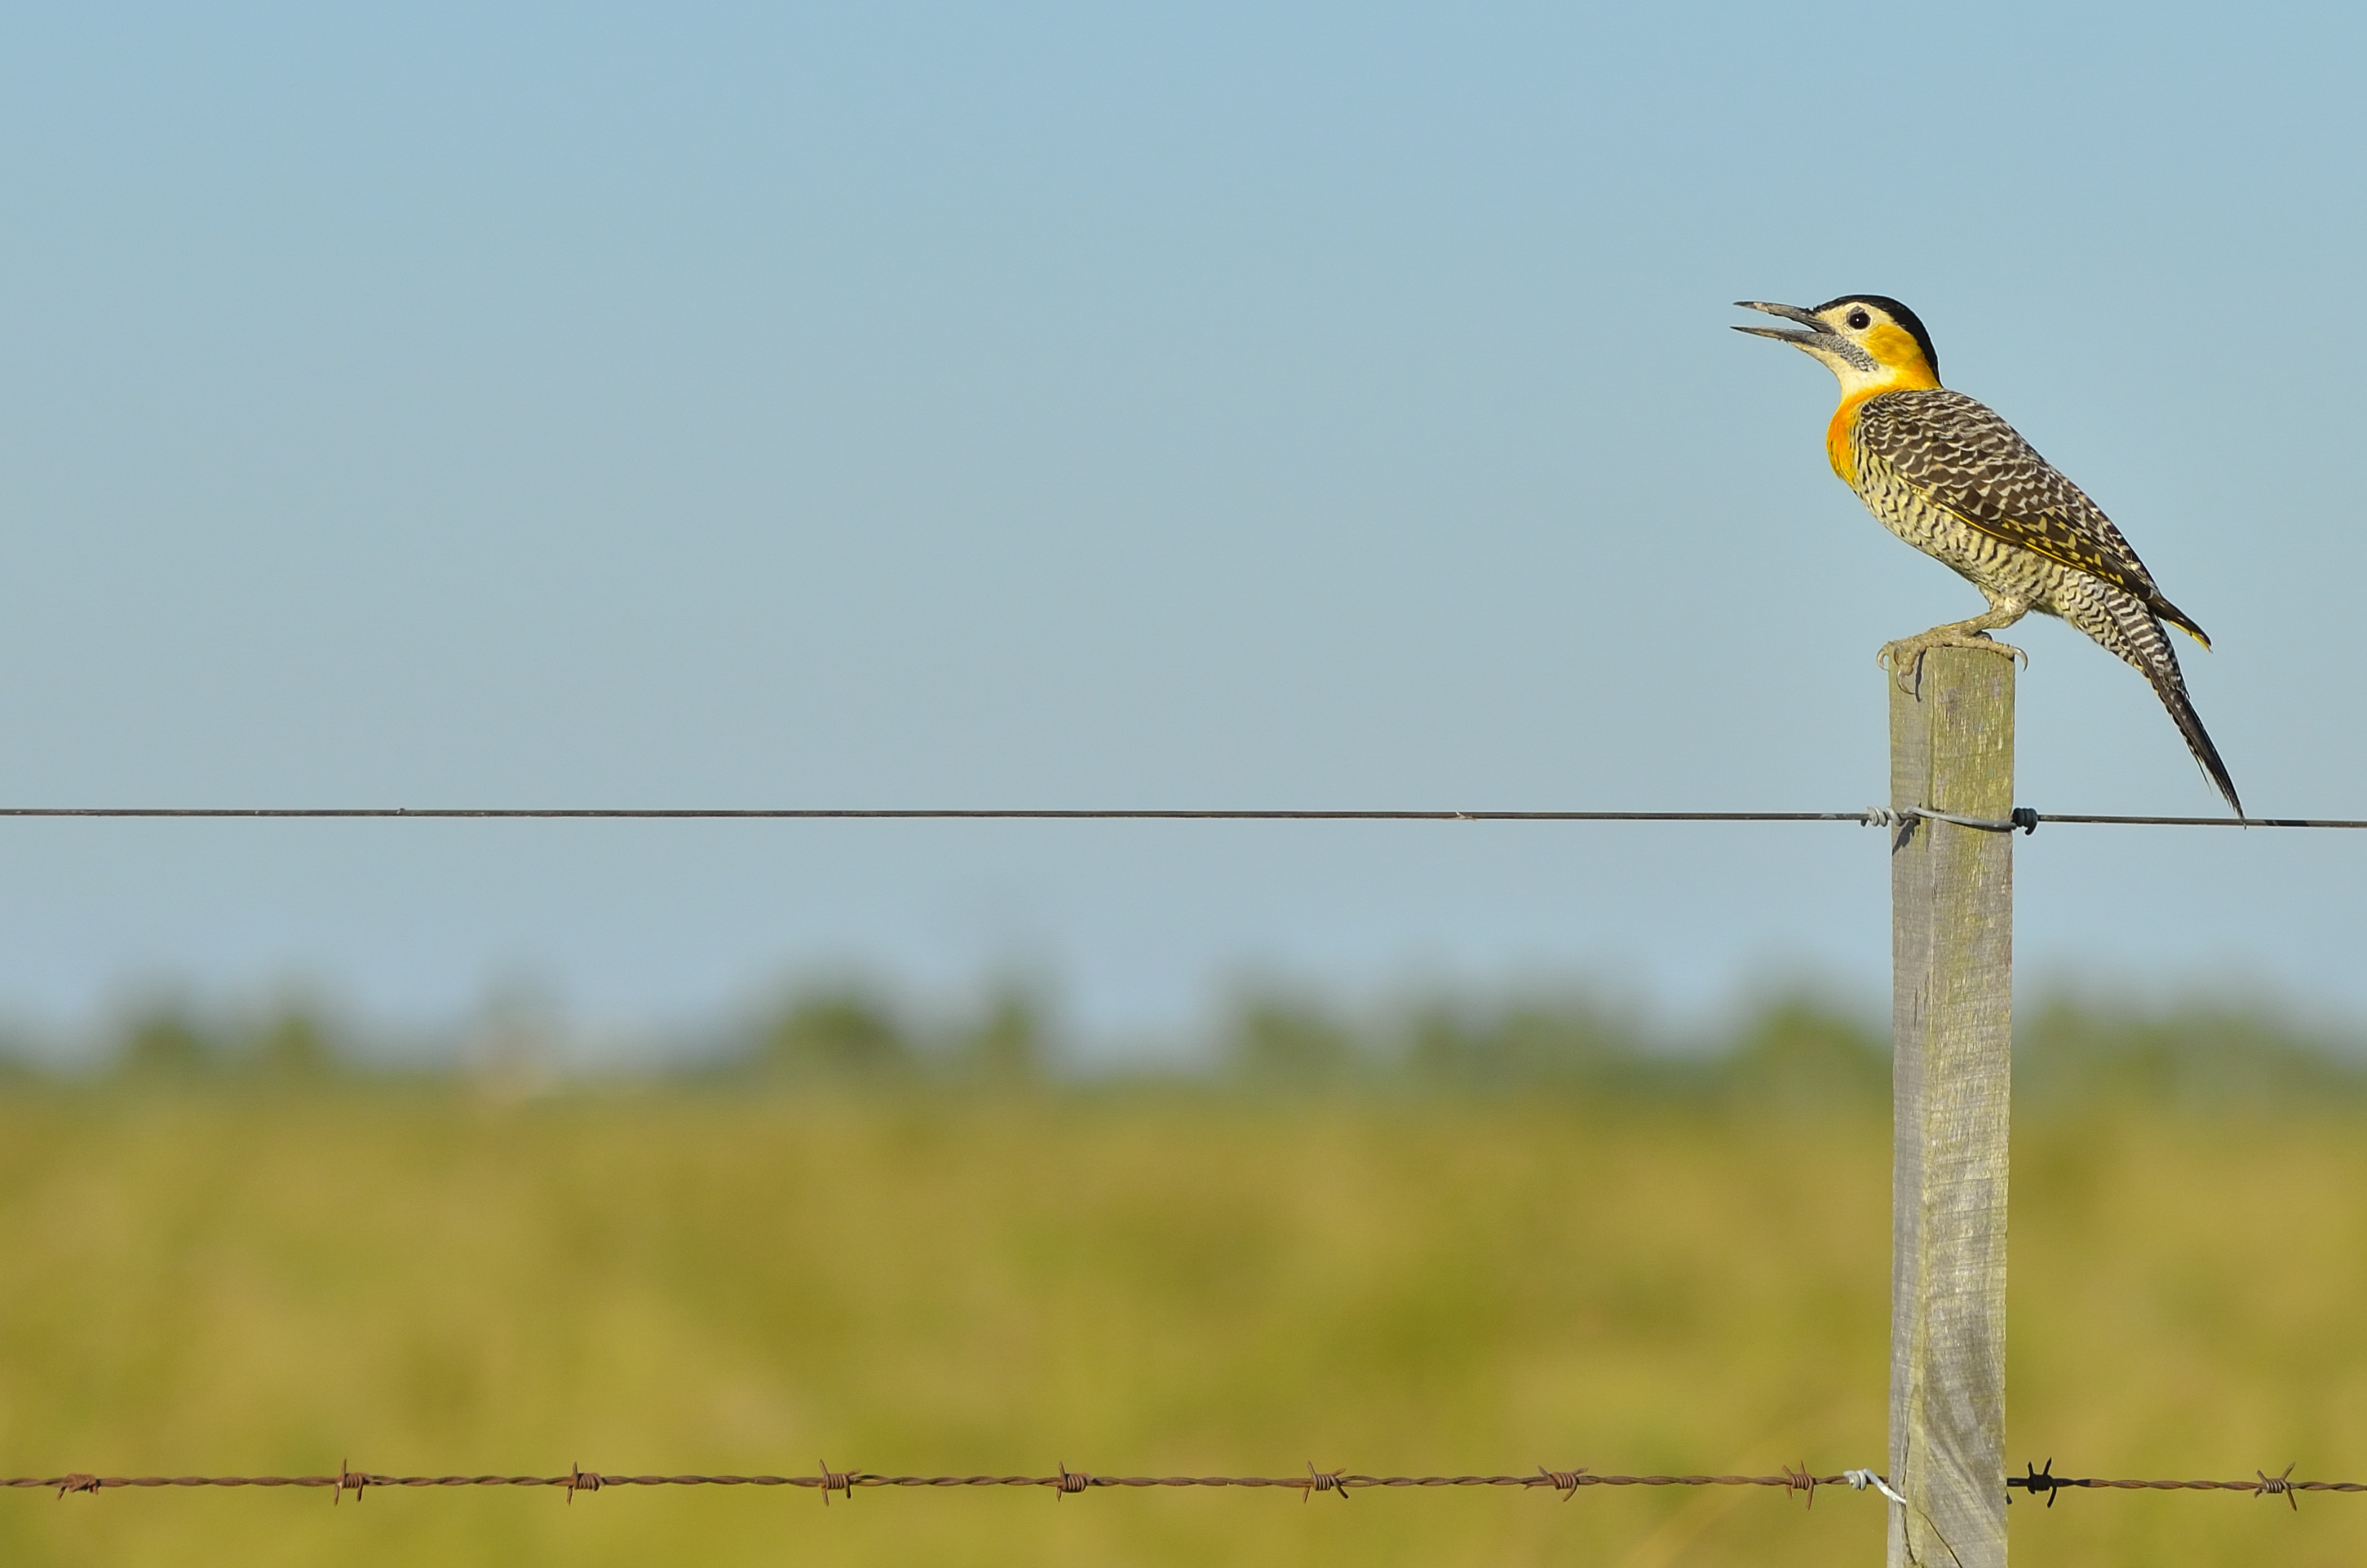
nature, bird, fence, prairie, wildlife, wild, yellow, fauna, vertebrate, naturaleza, corrientes, silvestre, esteros, fna, ibera